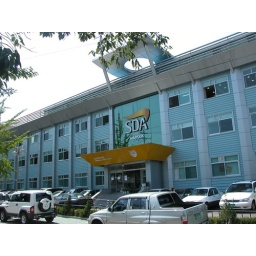
One of the school buildings of Seoul Main's campus. Most of the classrooms and the school's chapel is in this building